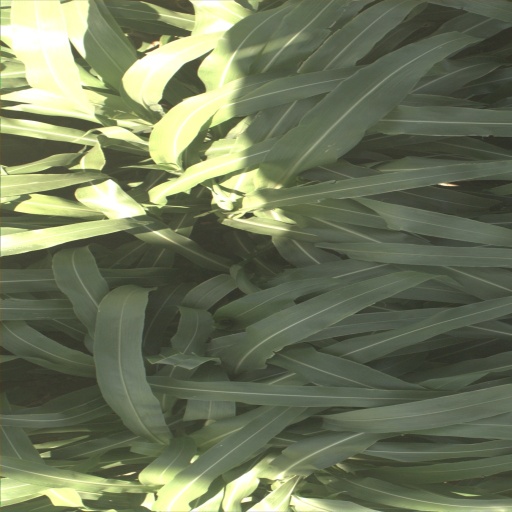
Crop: sorghum